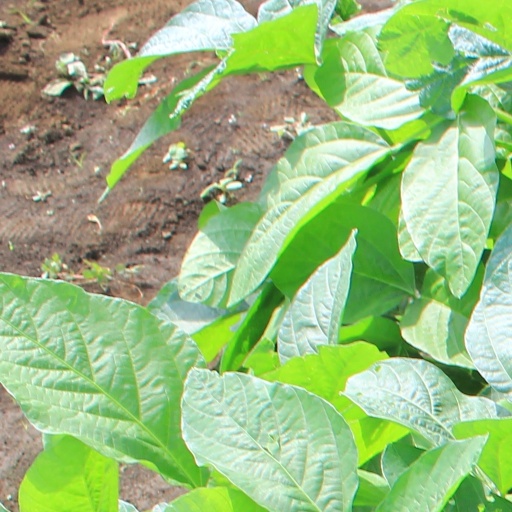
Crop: soybean